Avignon Exchange

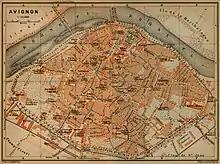
A map of the old city of Avignon (1914); the Exchange was located in what is now the "Rue de la République" running from the center of the city to the southwest.

The Avignon Exchange was one of the first foreign exchange markets in history, established in the "Comtat Venaissin" during the Avignon Papacy. The Exchange was composed of the agents ("factores") of the great Italian banking-houses, who acted as money-changers as well as financial intermediaries between the Apostolic Camera and its debtors and creditors. The most prosperous quarter of the city of Avignon, where the bankers settled, became known simply as the Exchange. According to de Roover, "Avignon can be considered an Italian colony, since the papal bankers were all Italians".